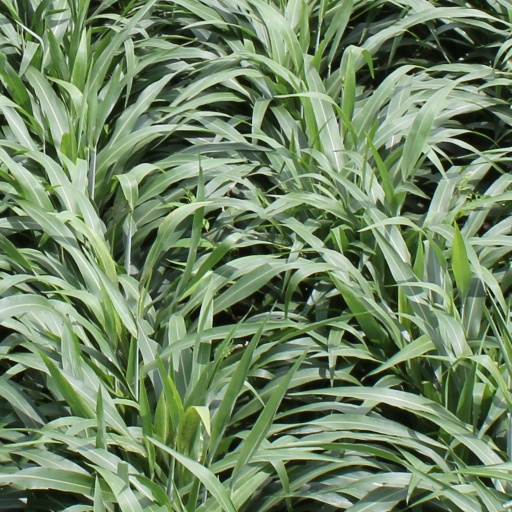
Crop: sorghum